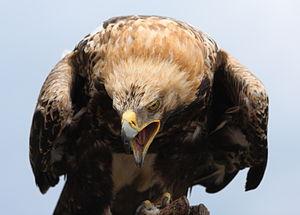
Un Aigle impérial.